Marco Arellano

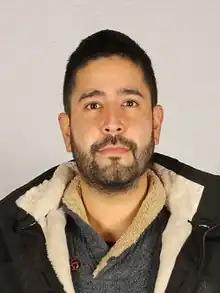

Marco Antonio Arellano Ortega (born 29 December 1989) is a Chilean public administrator who was elected as a member of the Chilean Constitutional Convention.